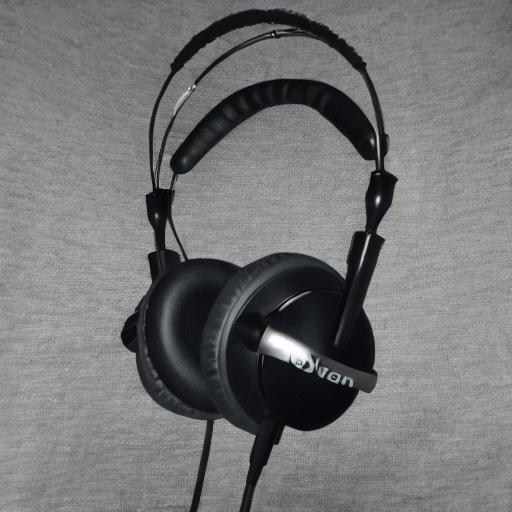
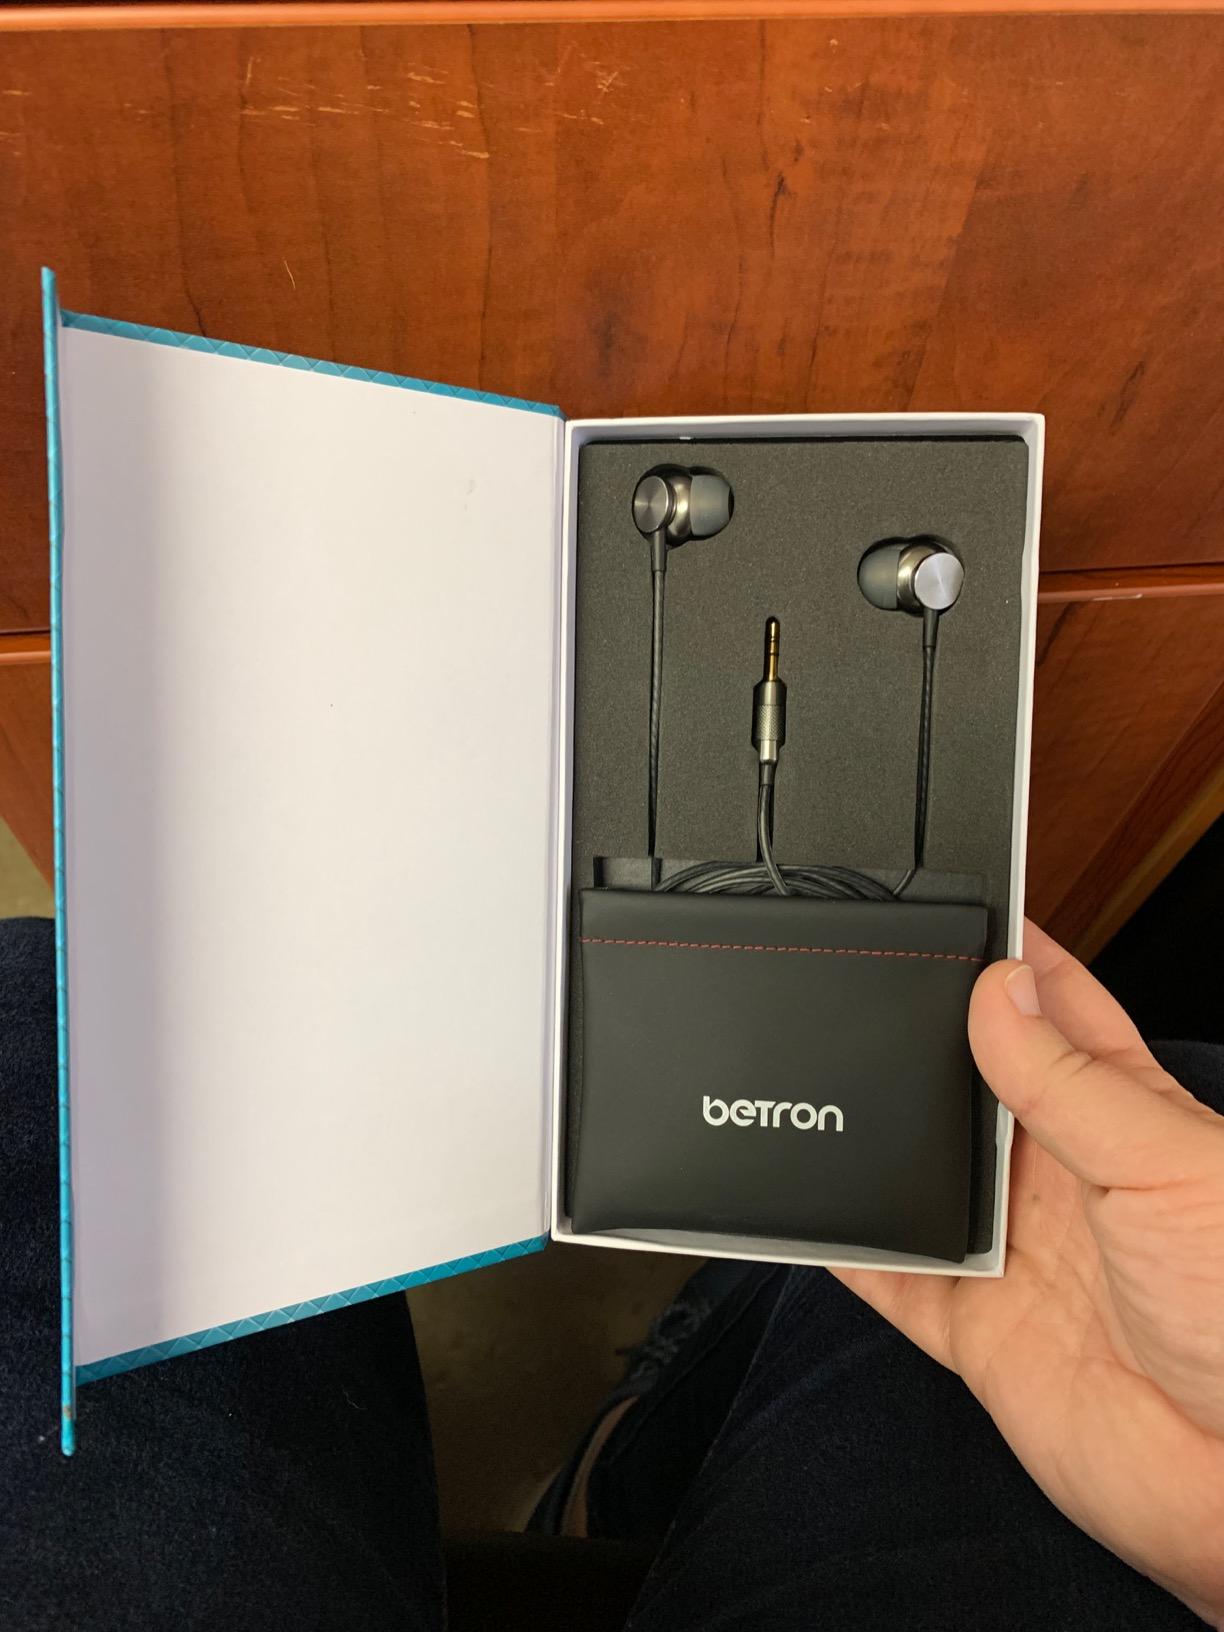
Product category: headphones
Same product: no